Non-resident citizen voting

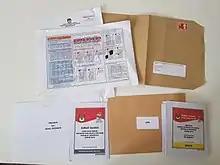
Postal voting package sent to an Indonesian voter in the United Kingdom for the 2019 Indonesian general election

There is similar variation in how non-resident citizens can exercise their right to vote. Most commonly, non-resident voters have to cast their ballots at an embassy or consulate of their country. Some countries are even more restrictive, such as East Timor which "limited in-person voting to only its Australian and Portuguese missions in 2017." At the less restrictive end of the spectrum non-resident New Zealand voters may download their ballots and upload their completed ballots to the Electoral Commission's website or mail in or fax their ballots to the New Zealand Electoral Commission or a New Zealand diplomatic mission.